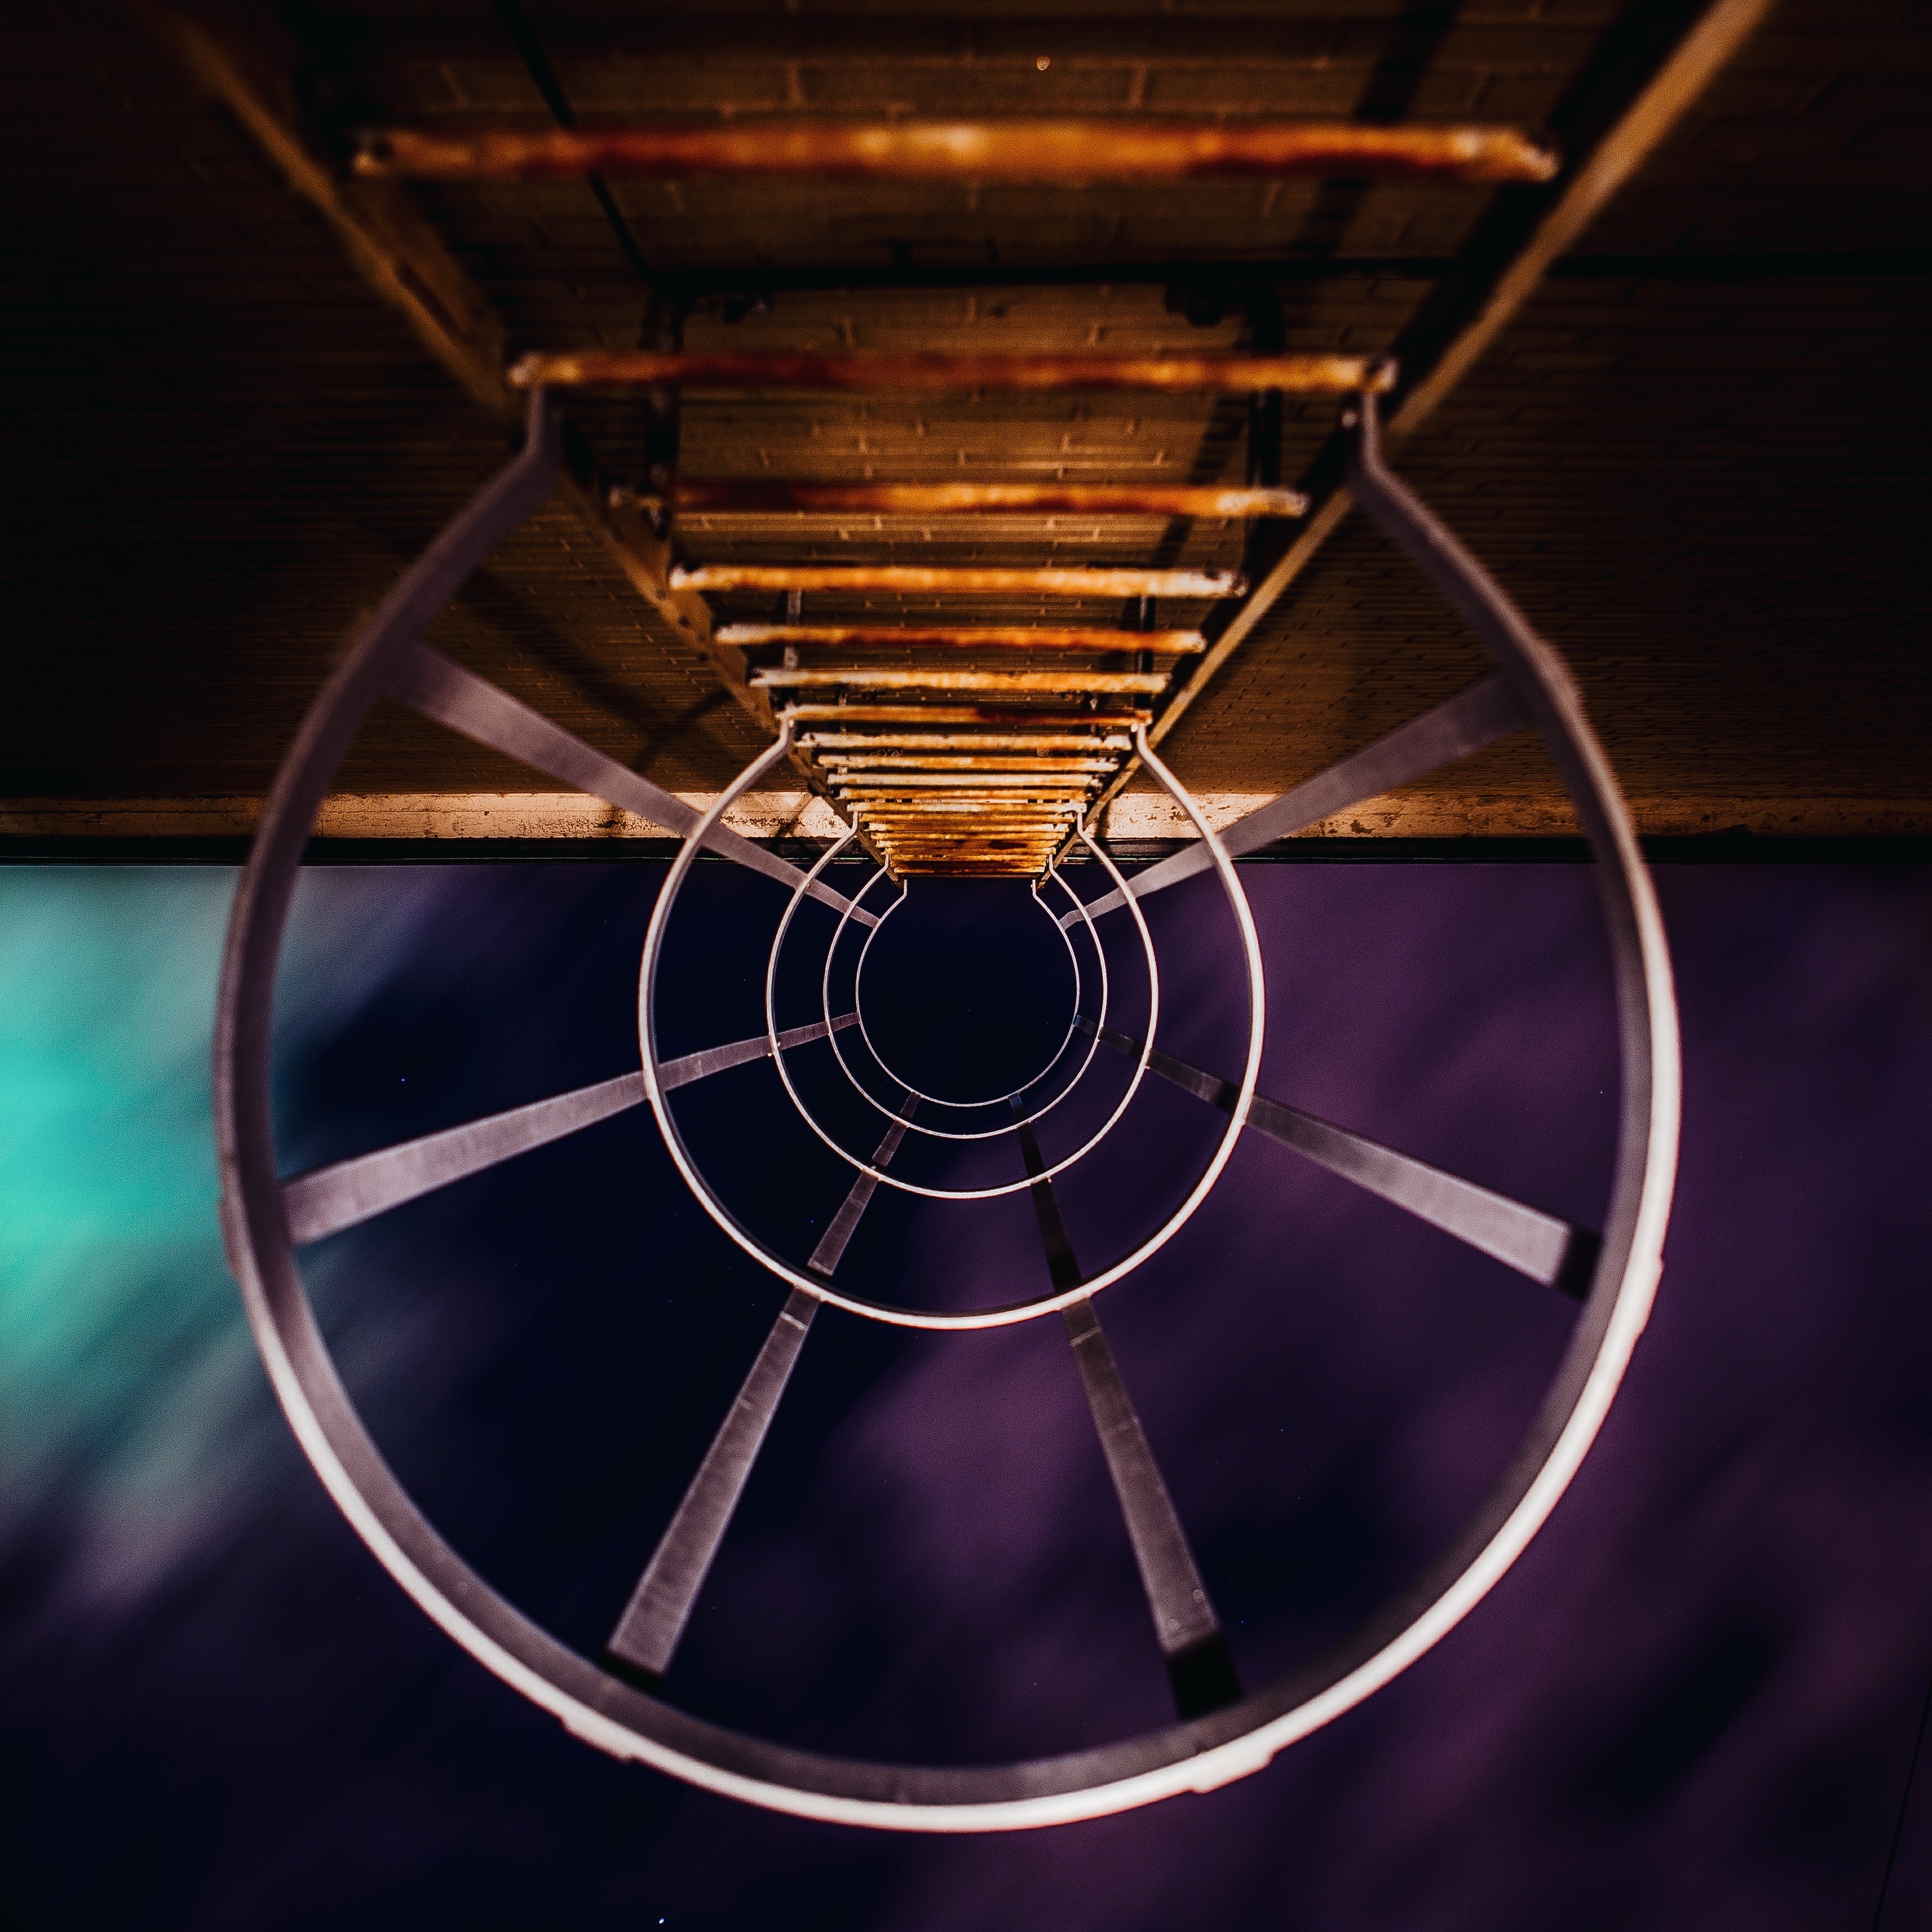
light, abstract, wheel, spiral, glass, dark, vehicle, lighting, ladder, circle, background, gold, design, symmetry, sphere, shiny, shape, top, trophy, macro photography, fire escape ladder